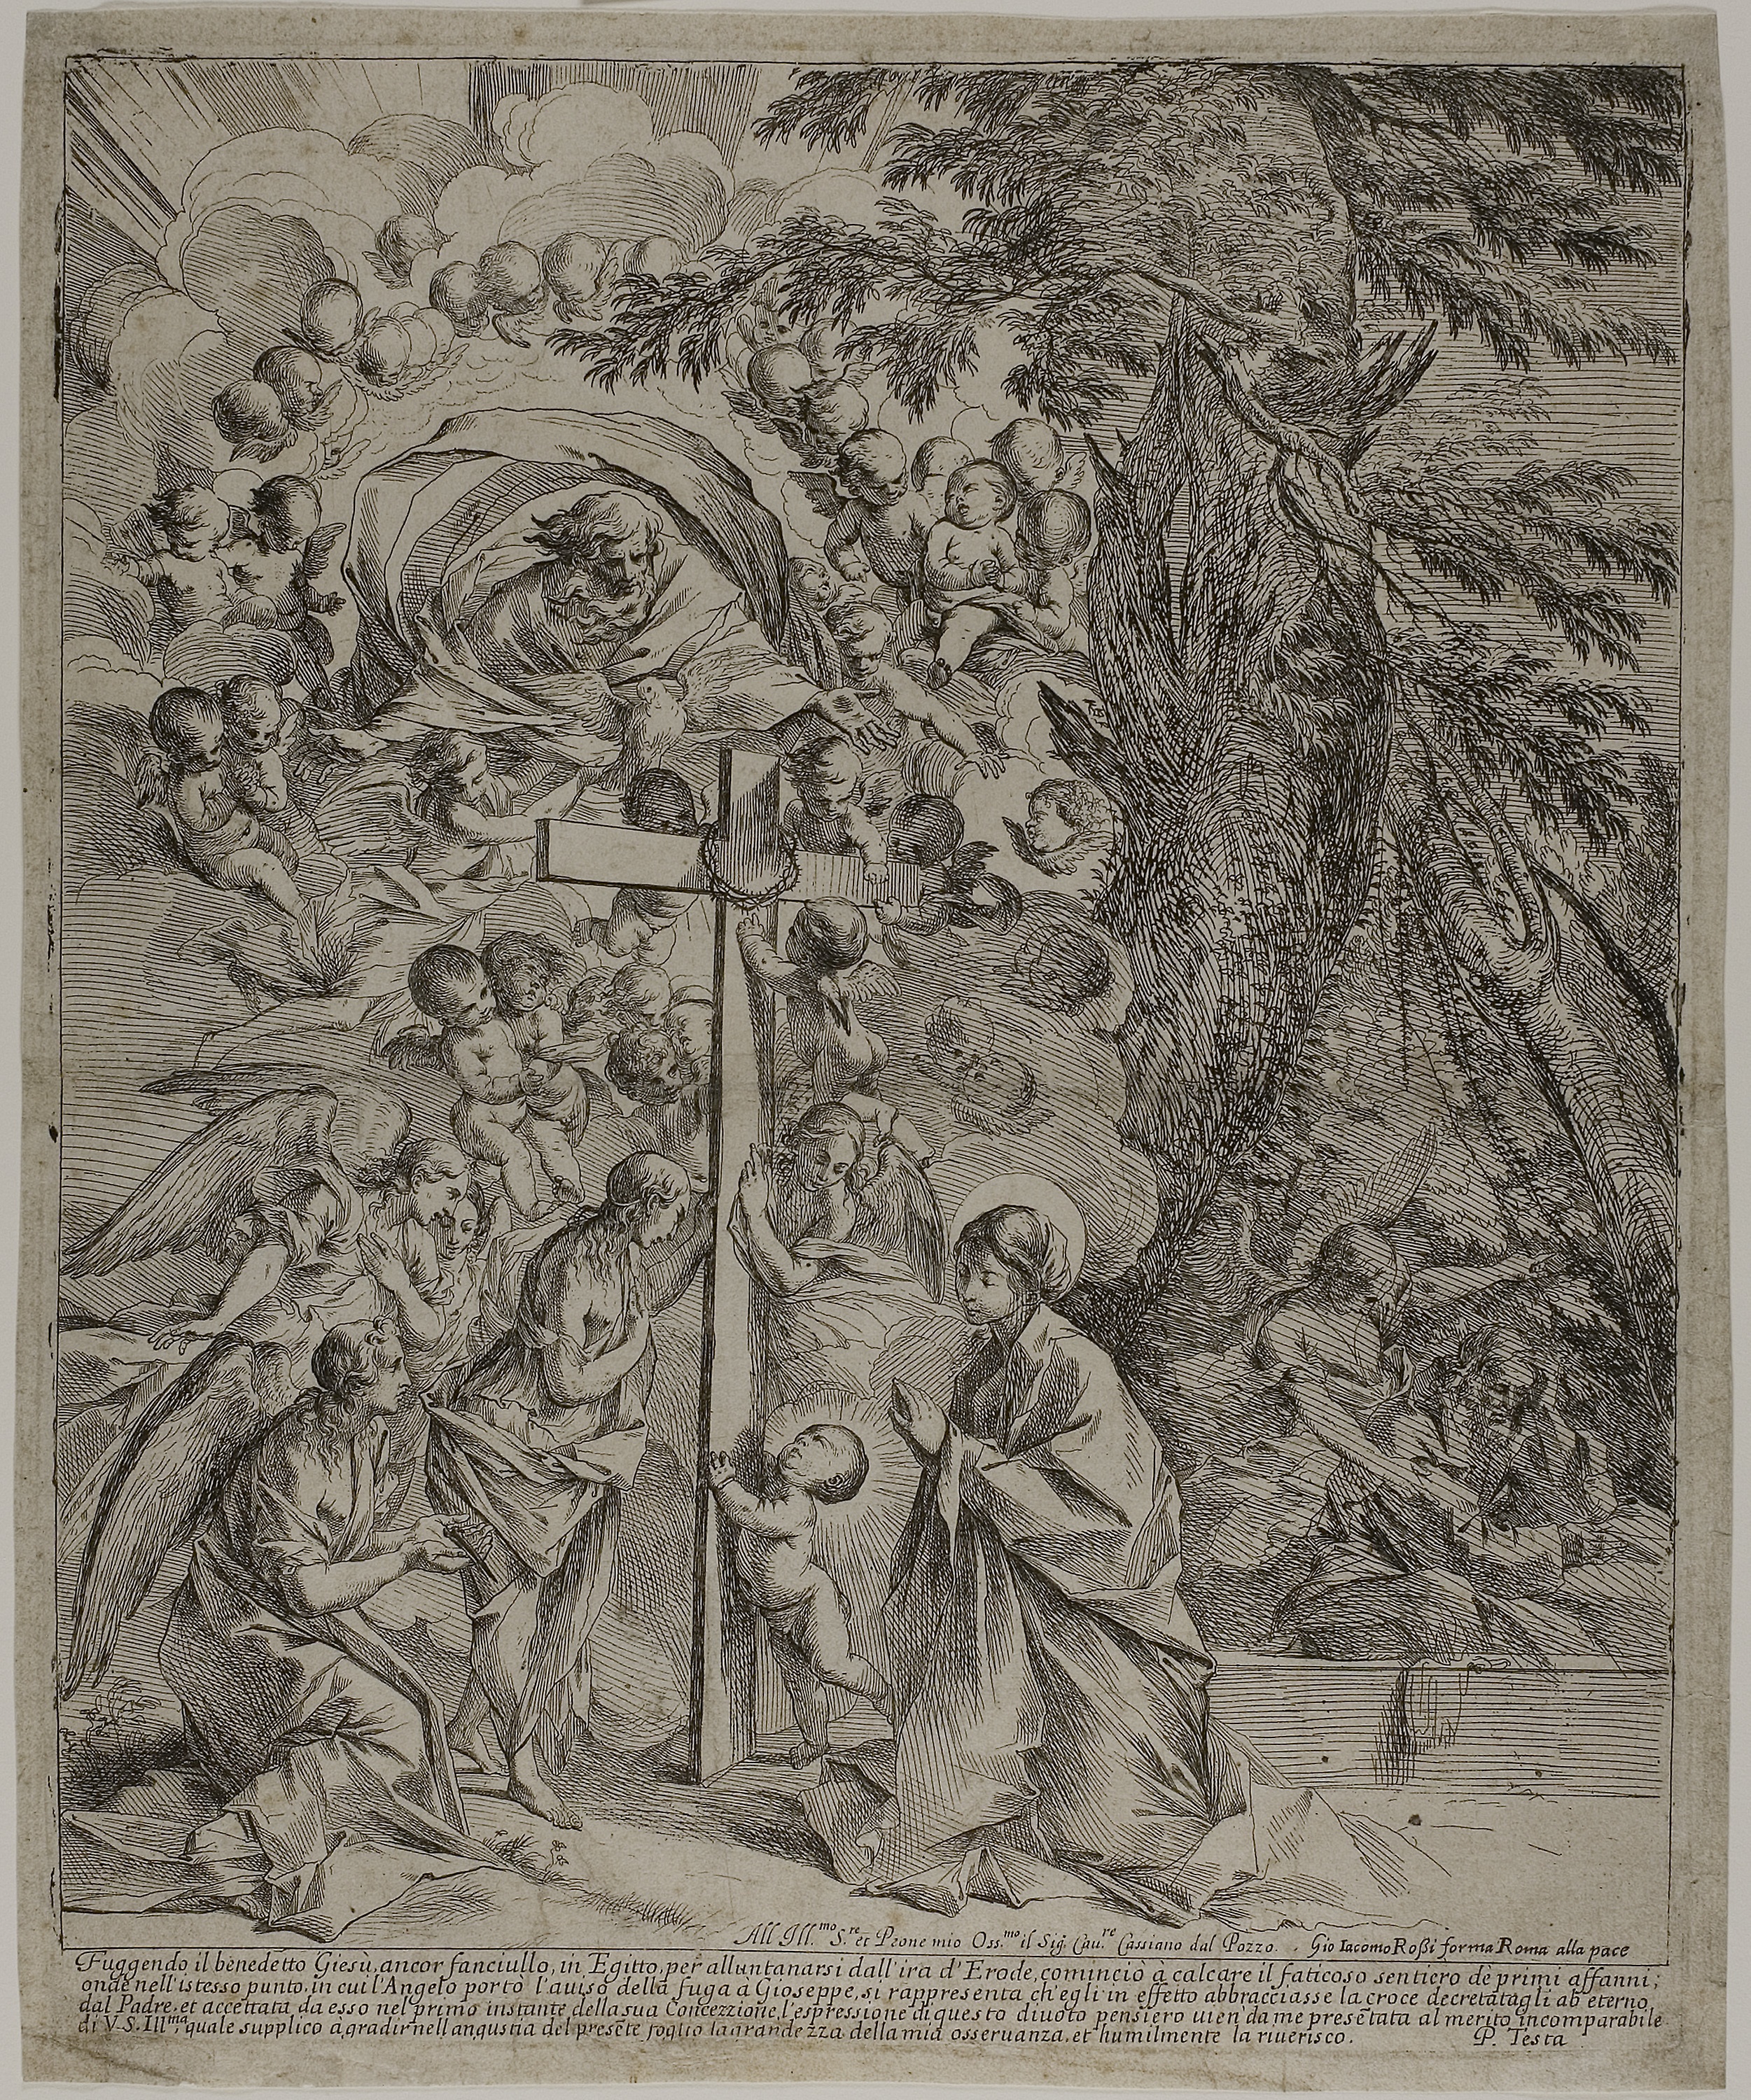
history, art, black and white, tree, tapestry, visual arts, artwork, ancient history